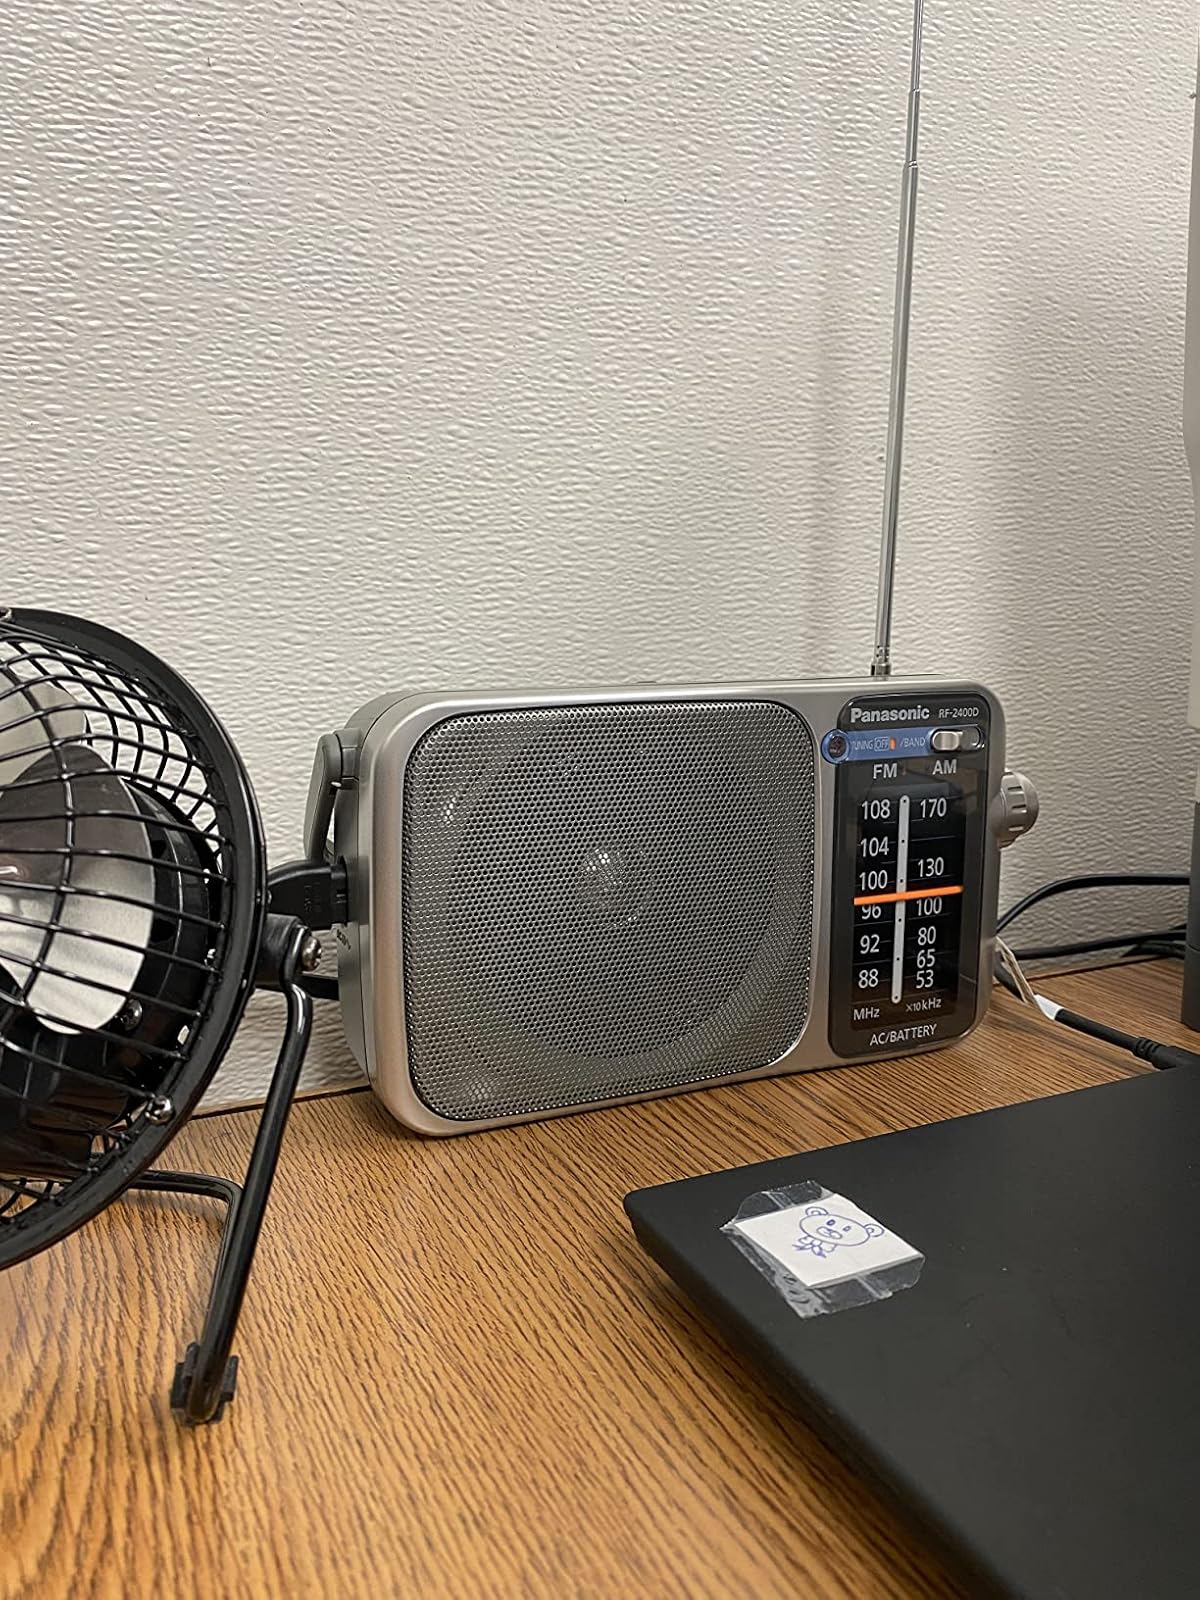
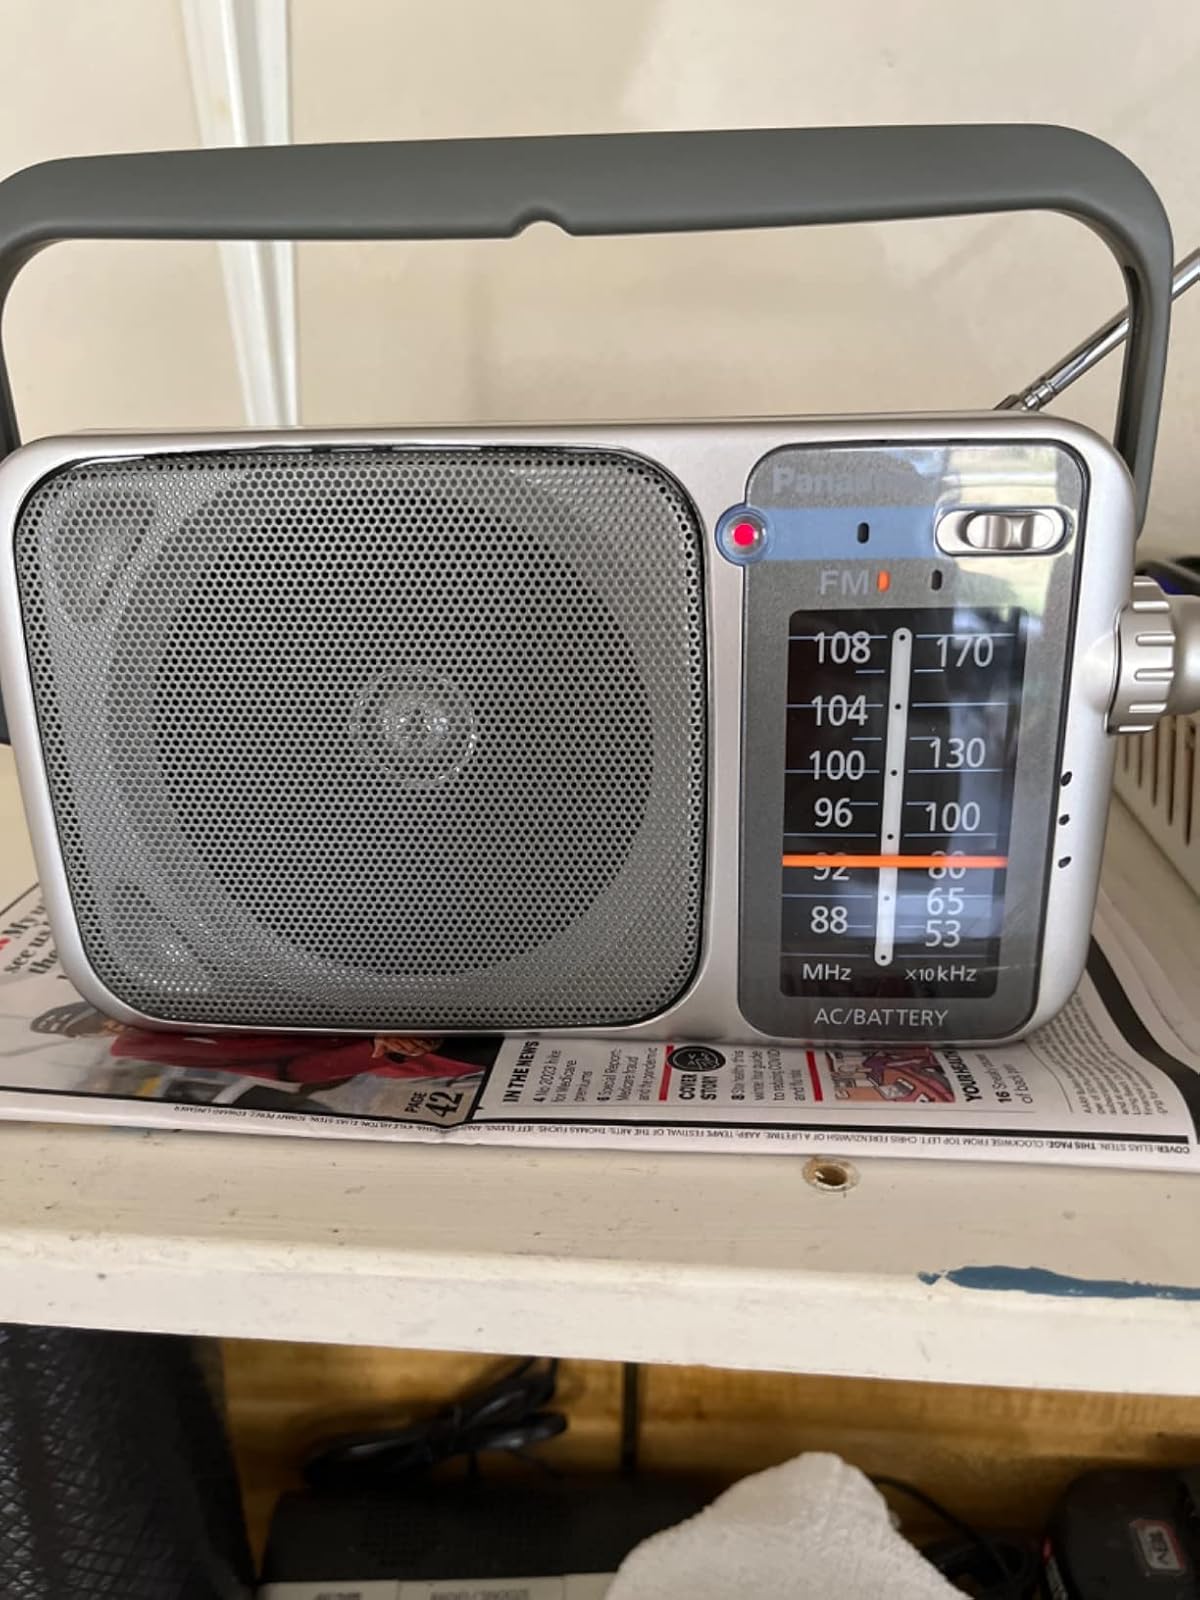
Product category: radio
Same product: yes